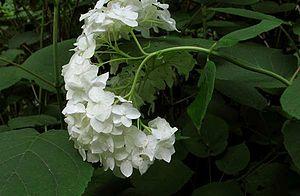
Le Jardin botanique national de Lettonie est un établissement national letton de recherches comportant un jardin botanique, un arboretum et un conservatoire situé à Salaspils, à 18km de Riga en Lettonie.